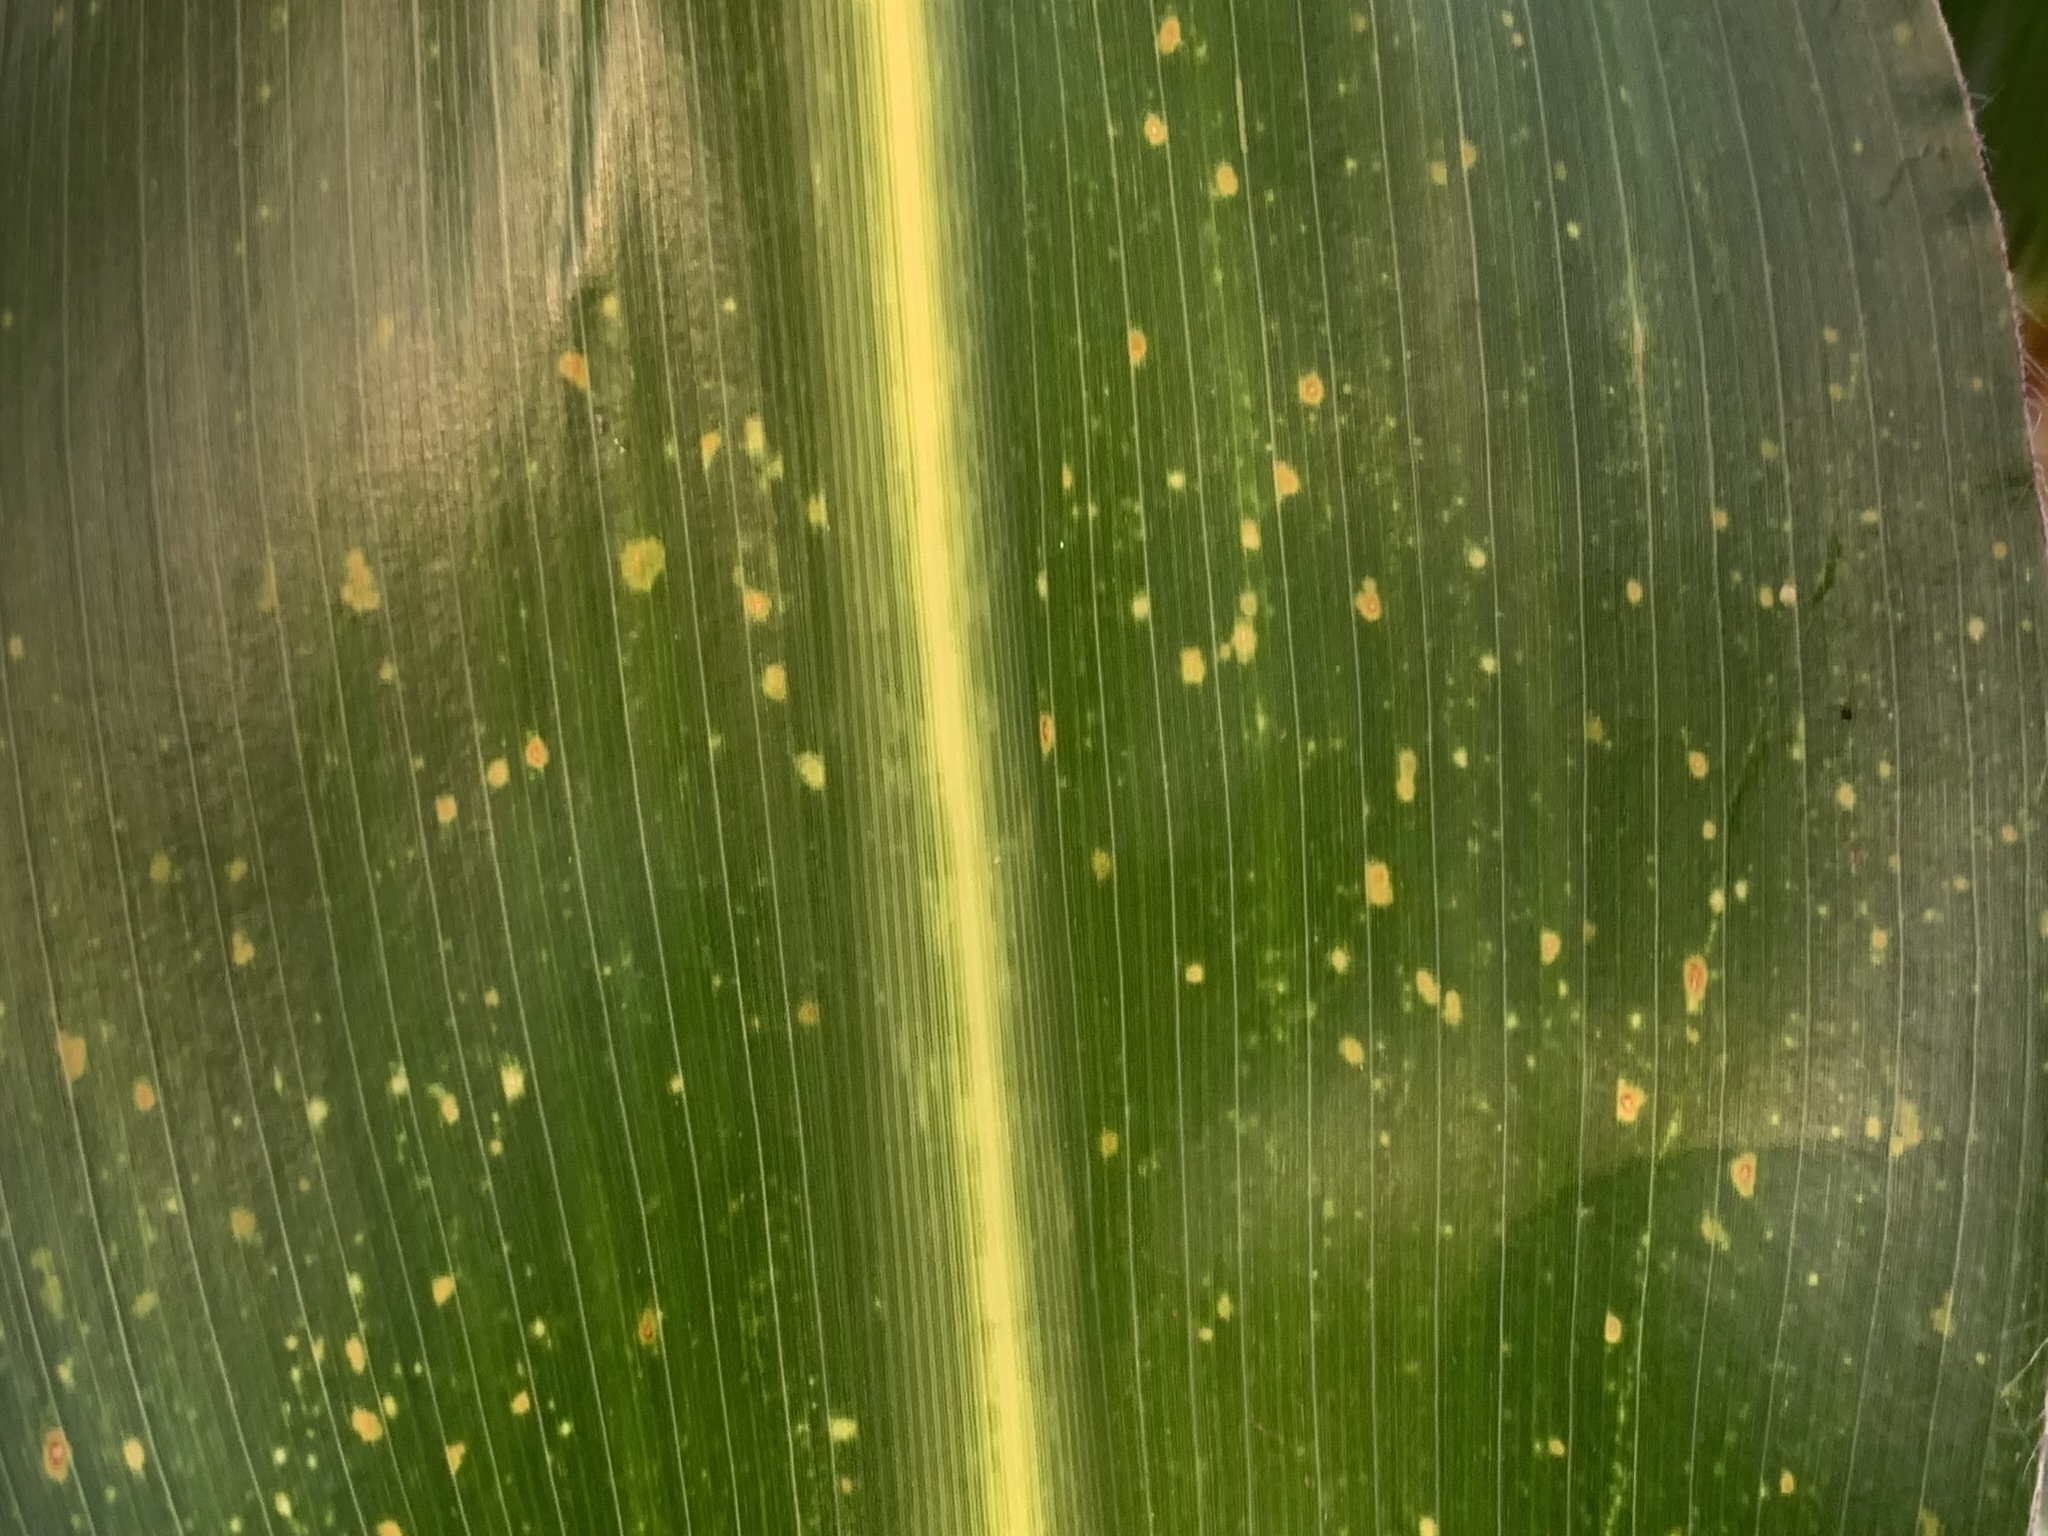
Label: MLN